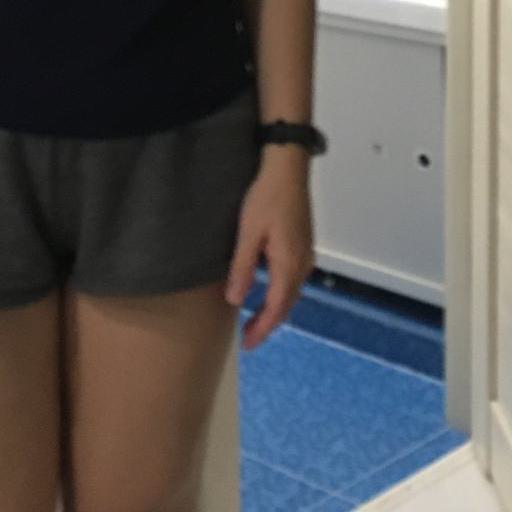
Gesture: no_gesture